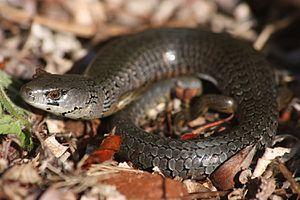
Cyclodomorphus casuarinae est une espèce de sauriens de la famille des Scincidae.